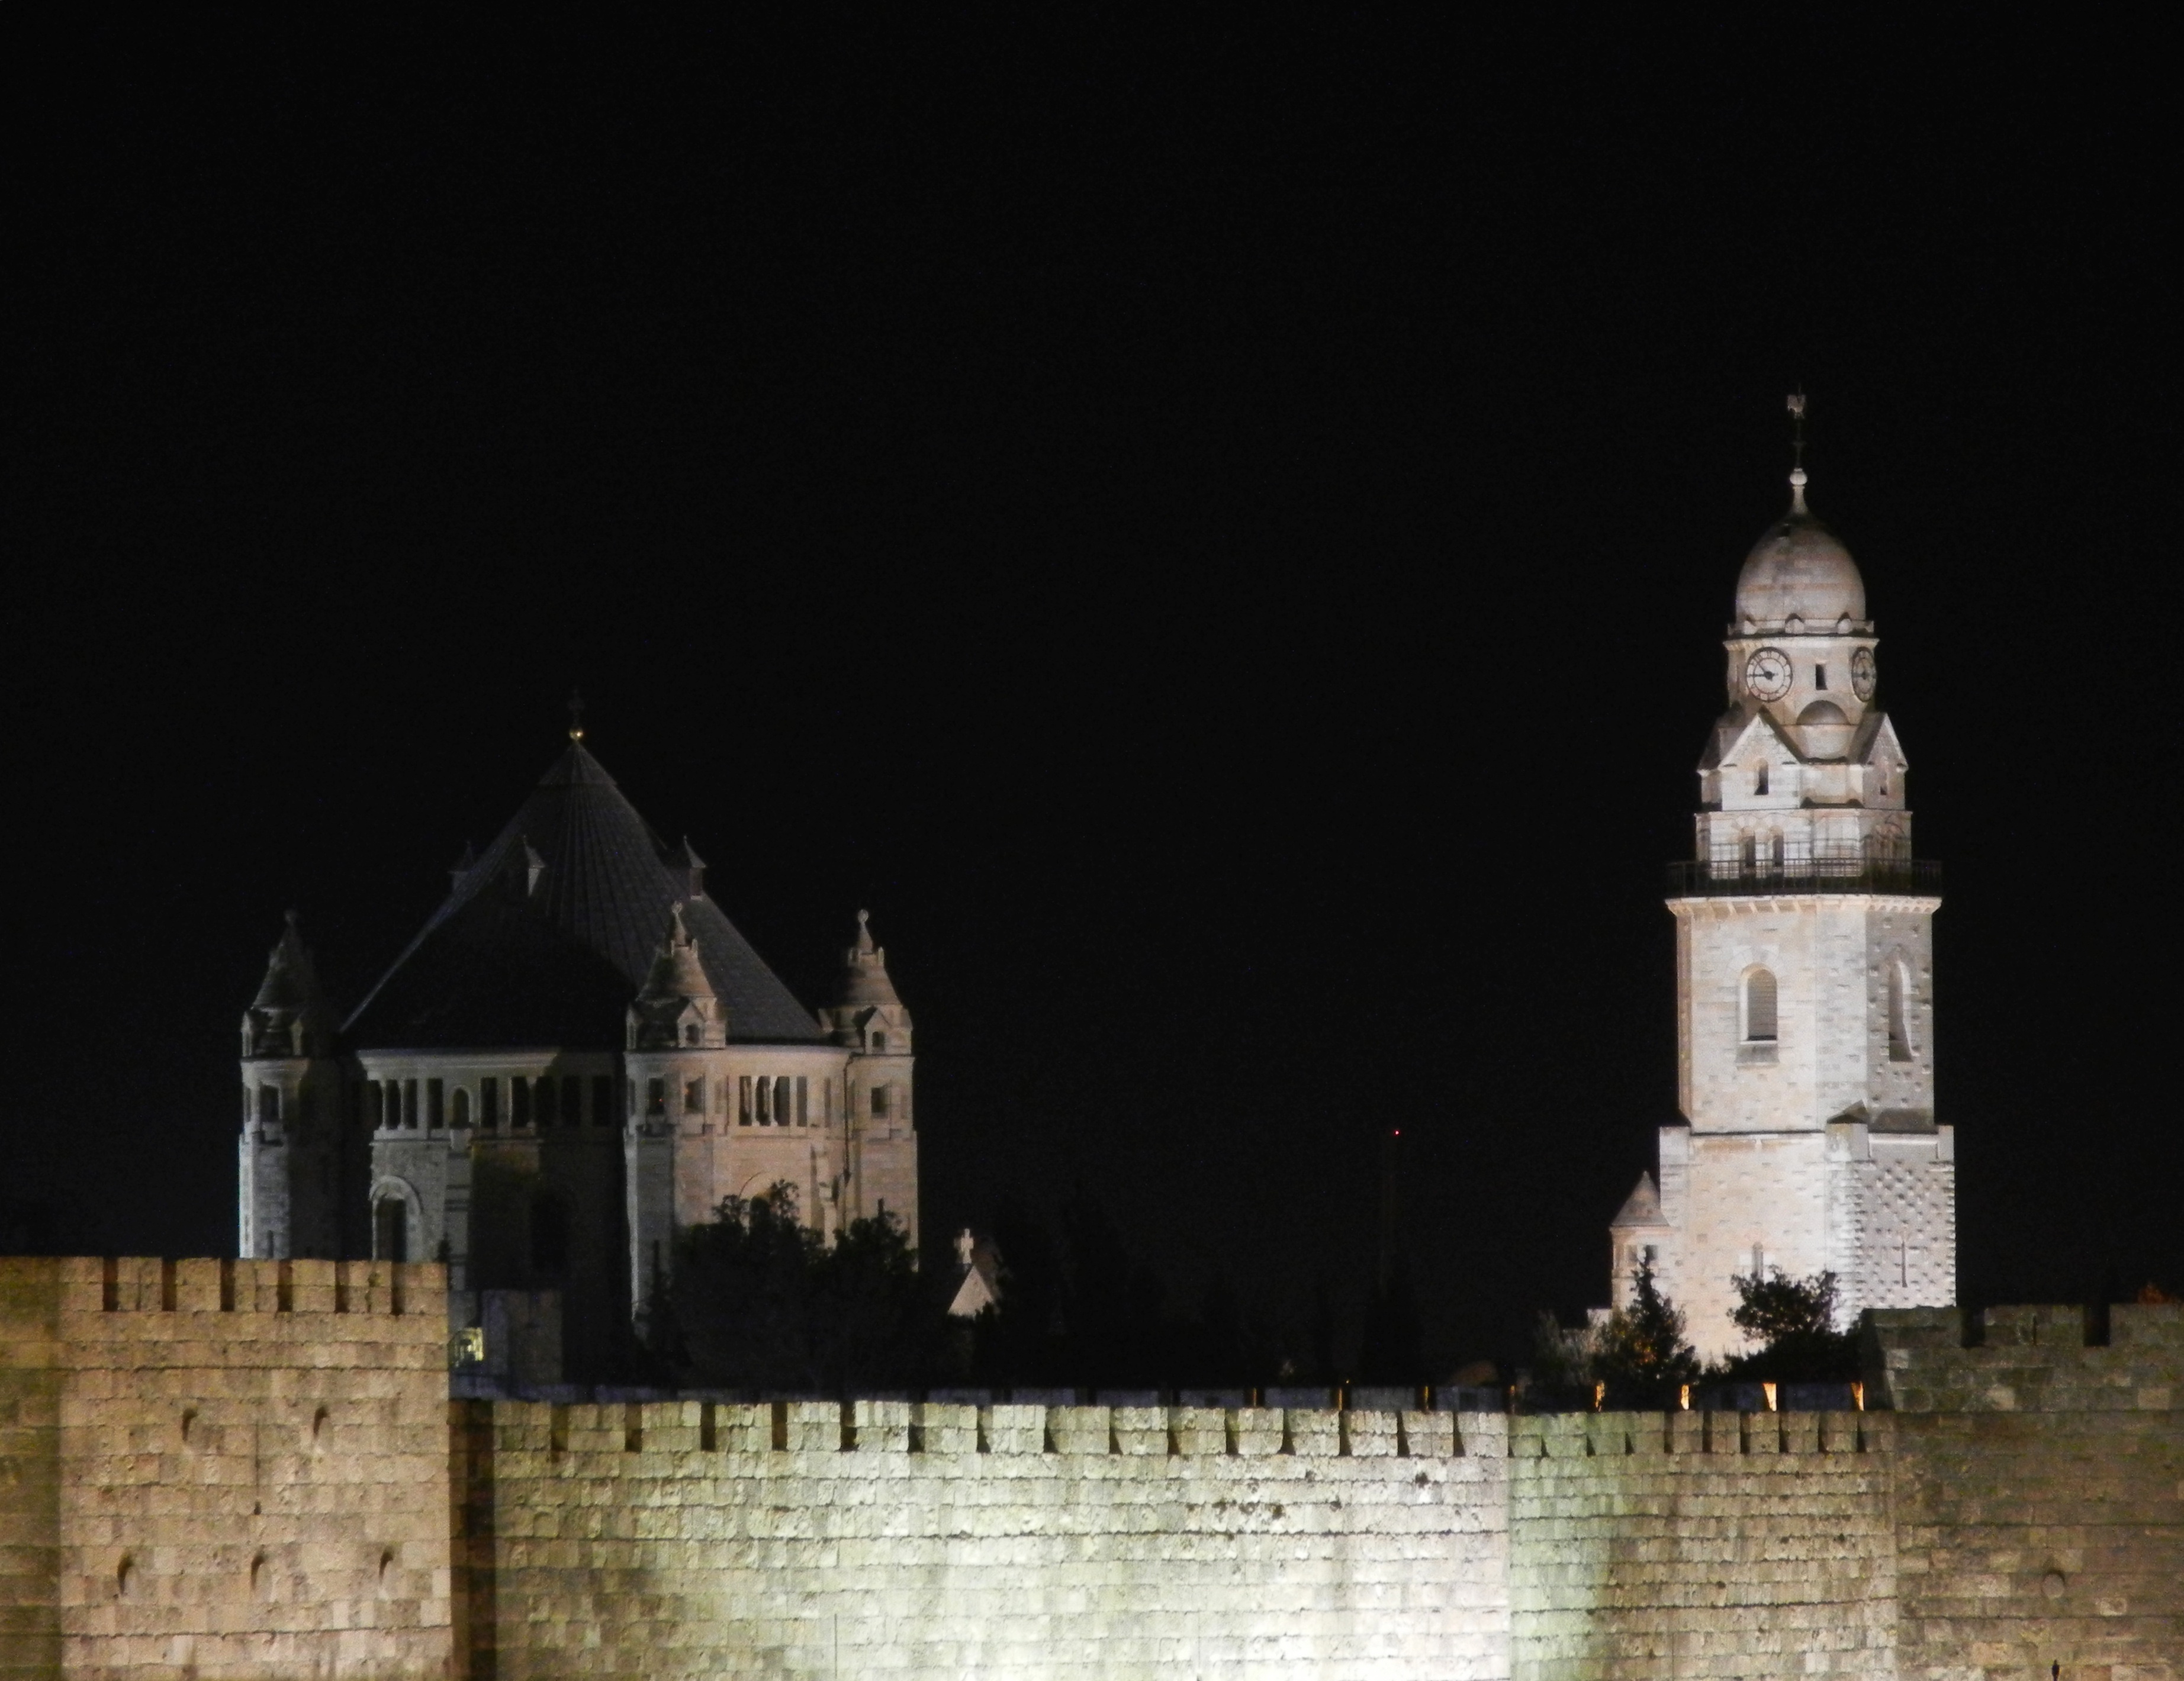
night, building, chateau, evening, reflection, tower, castle, landmark, cathedral, place of worship, monastery